Roman Castles

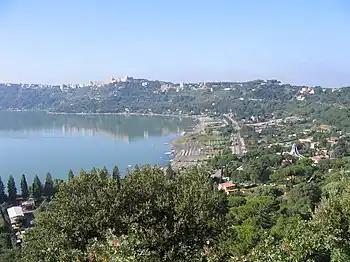
Castel Gandolfo overlooking Lake Albano

The Roman Castles (Italian: "Castelli Romani") are a group of "comuni" in the Metropolitan City of Rome. They are located a short distance south-east of the city of Rome, at the feet of the Alban Hills, in the territory corresponding to the Old Latium.